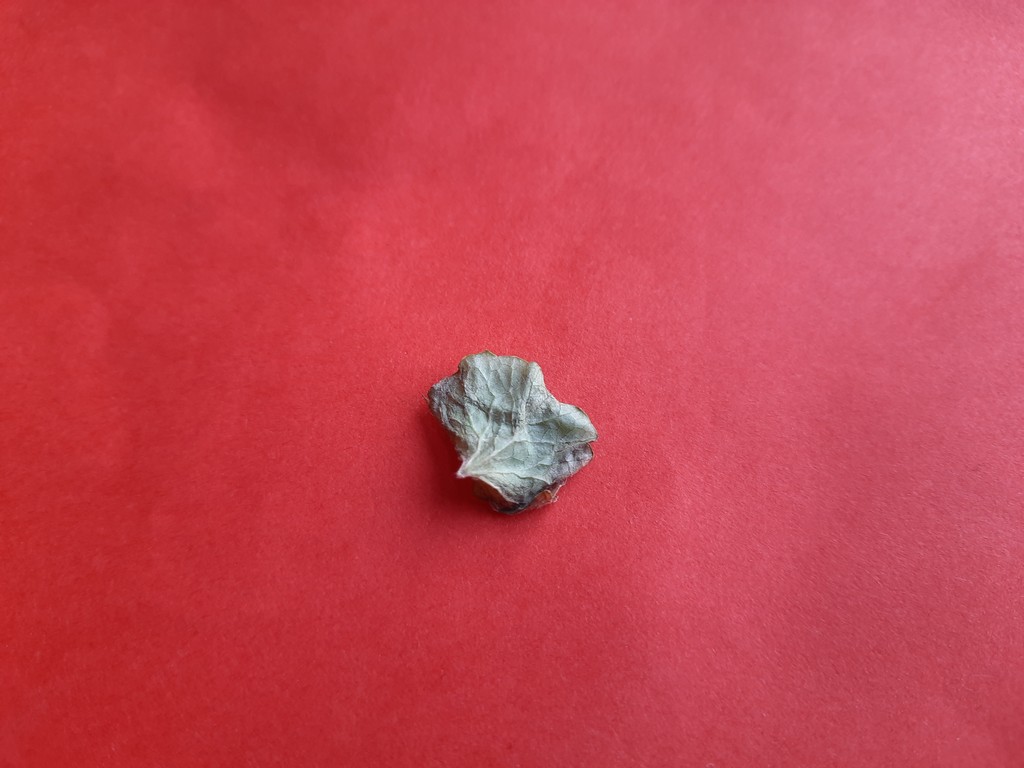
Label: Dried